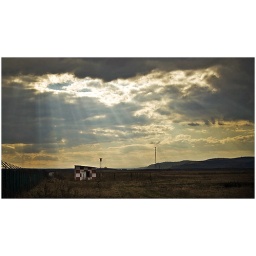
clouds in the field